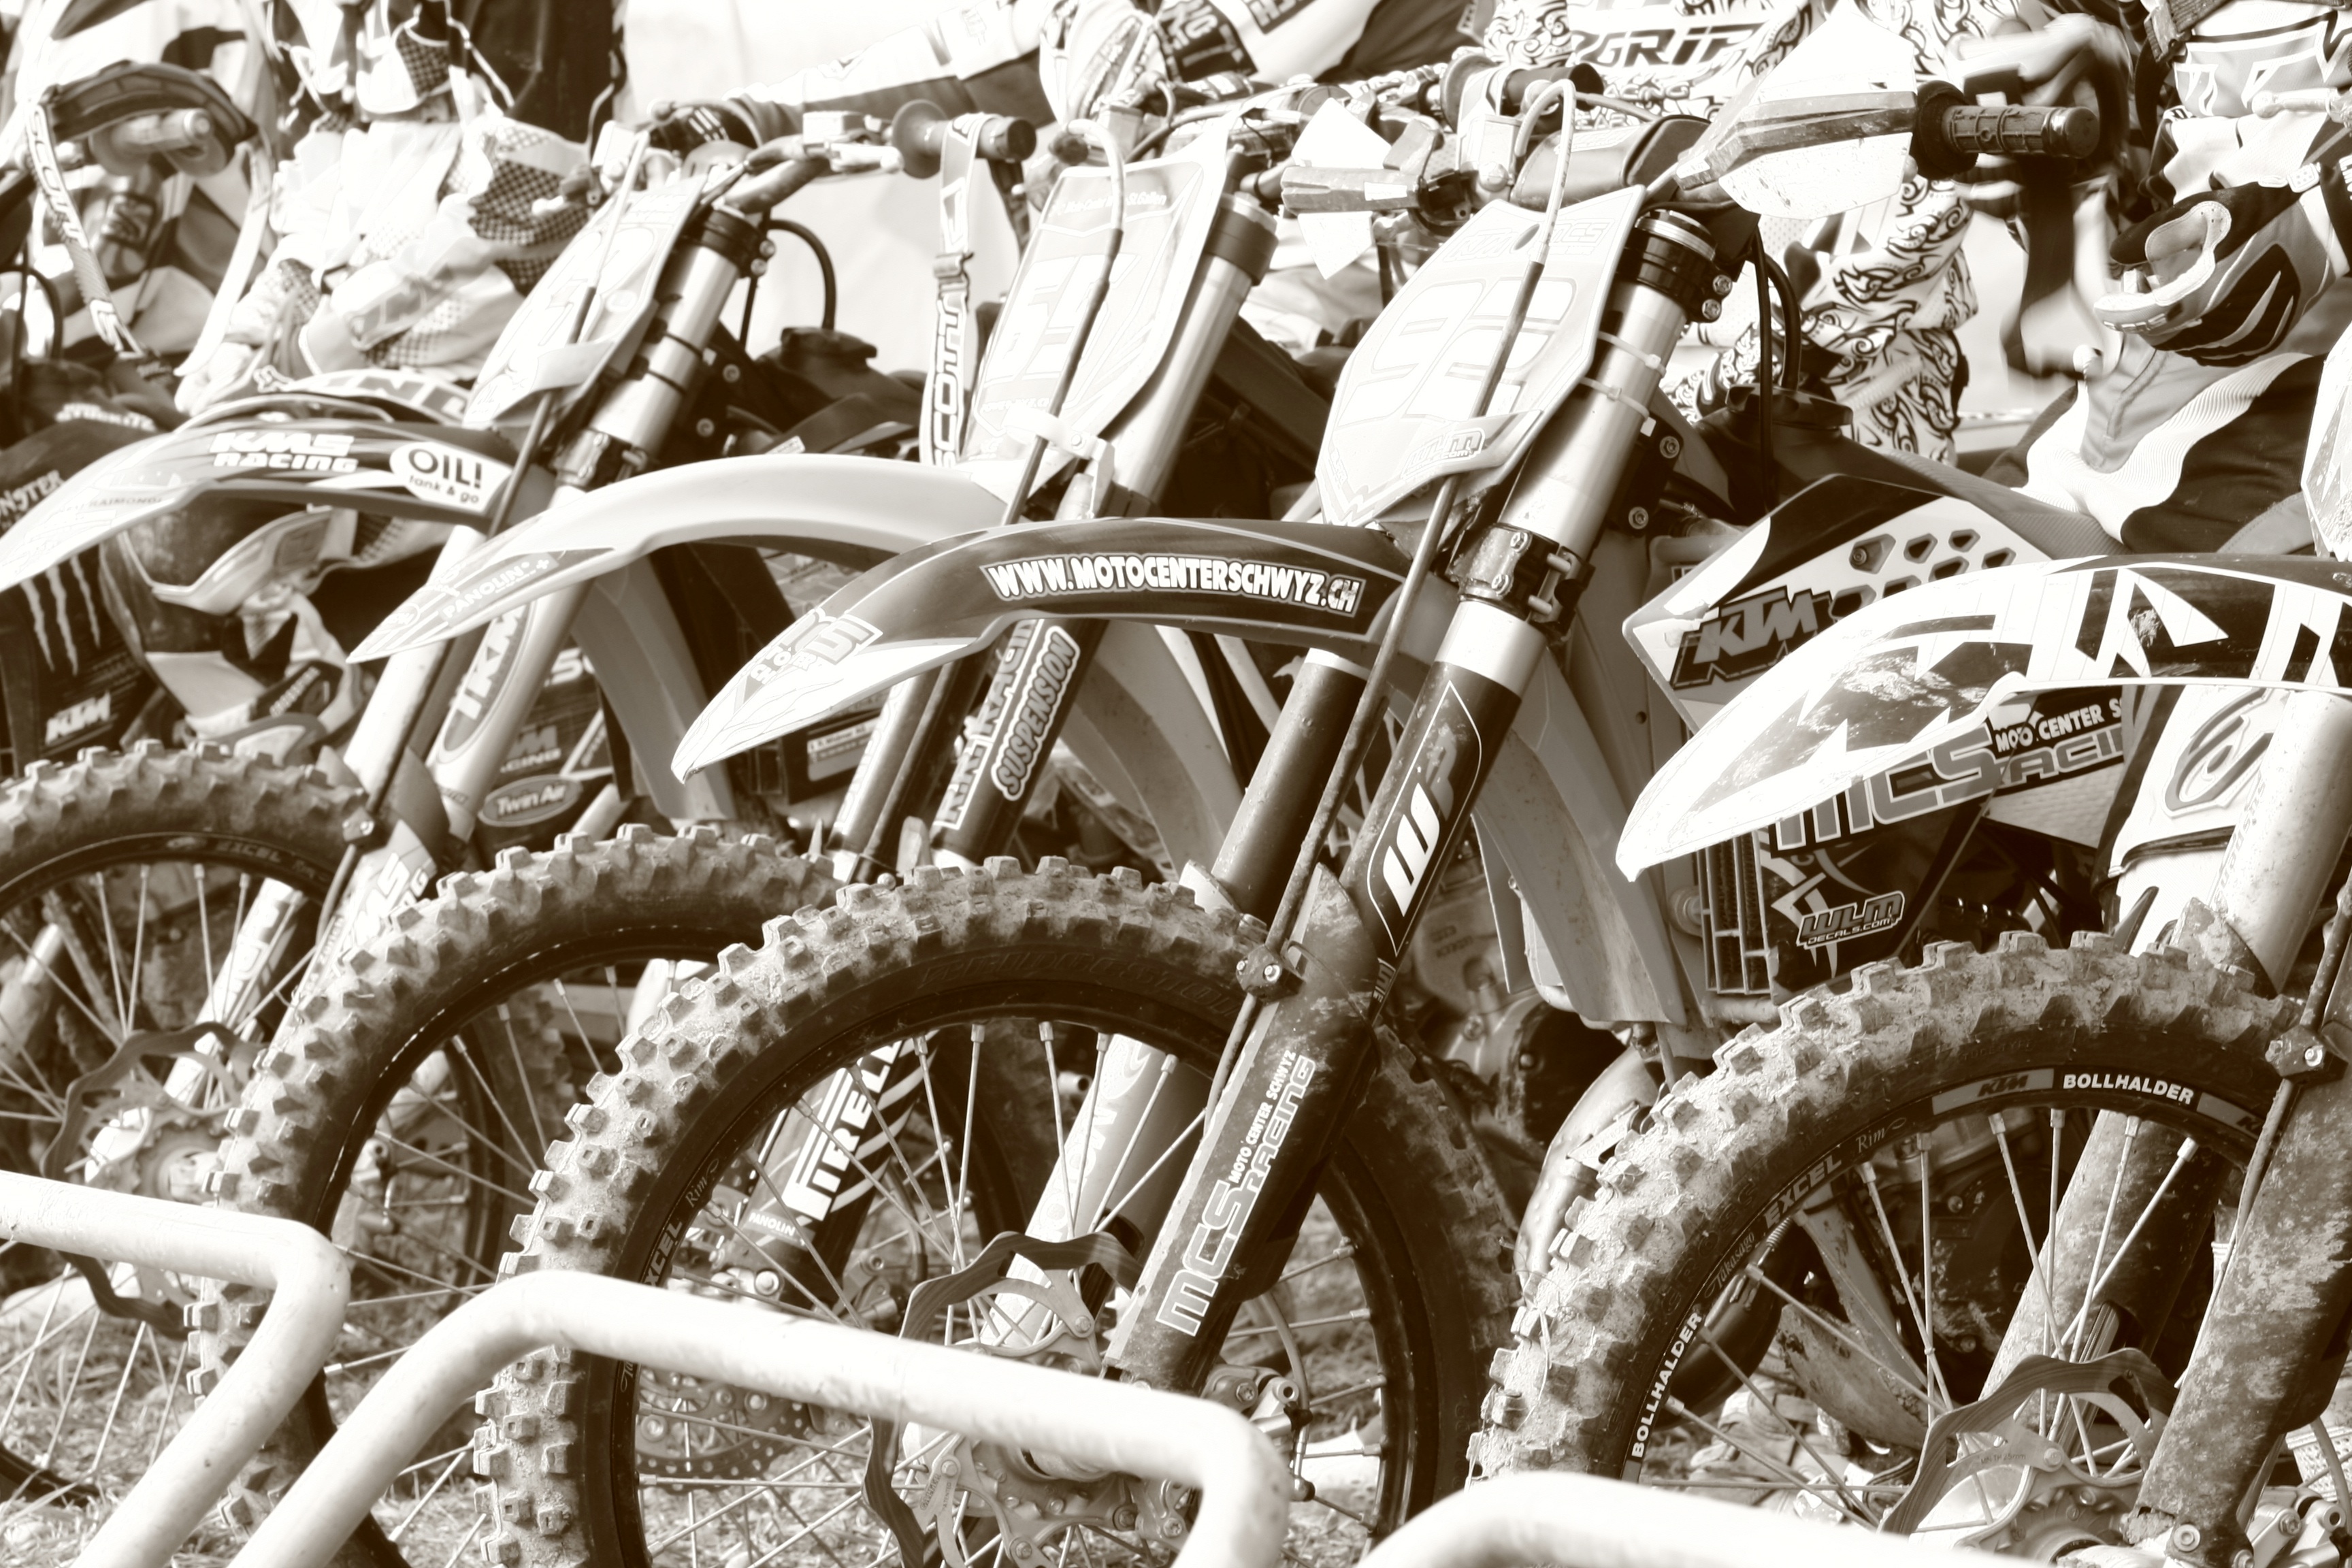
winter, black and white, white, sport, frost, spring, vehicle, motorcycle, motocross, monochrome, terrain, season, monochrome photography, enduros